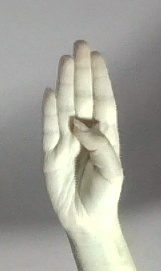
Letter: kaaf